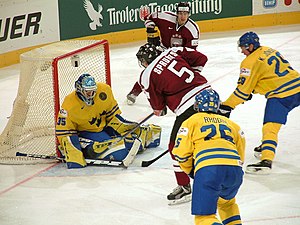
Sveriges ishockeylandshold
Sverige mod Letland i 2005
Sveriges ishockeylandshold, det folkelige navn Tre Kronor og refererer til de tre kroner fra det svenske rigsvåben, som pryder spillernes trøjer på brystet; enten som blå kroner mod en gul baggrund eller som gule kroner mod en blå baggrund, og blev første gang benyttet i forbindelse med landsholdet ved verdensmesterskabet i ishockey i Prag i Tjekkoslovakiet 1938.